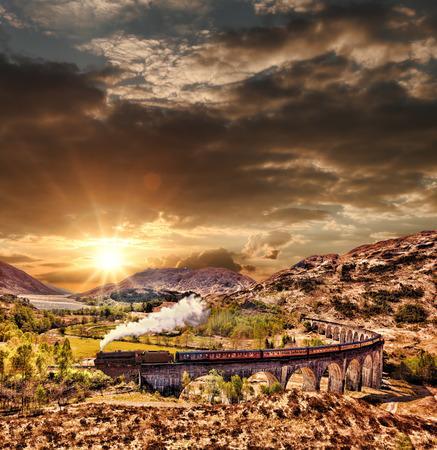
a city with the steam train against sunset over lake